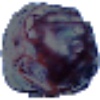
Label: Dates 1